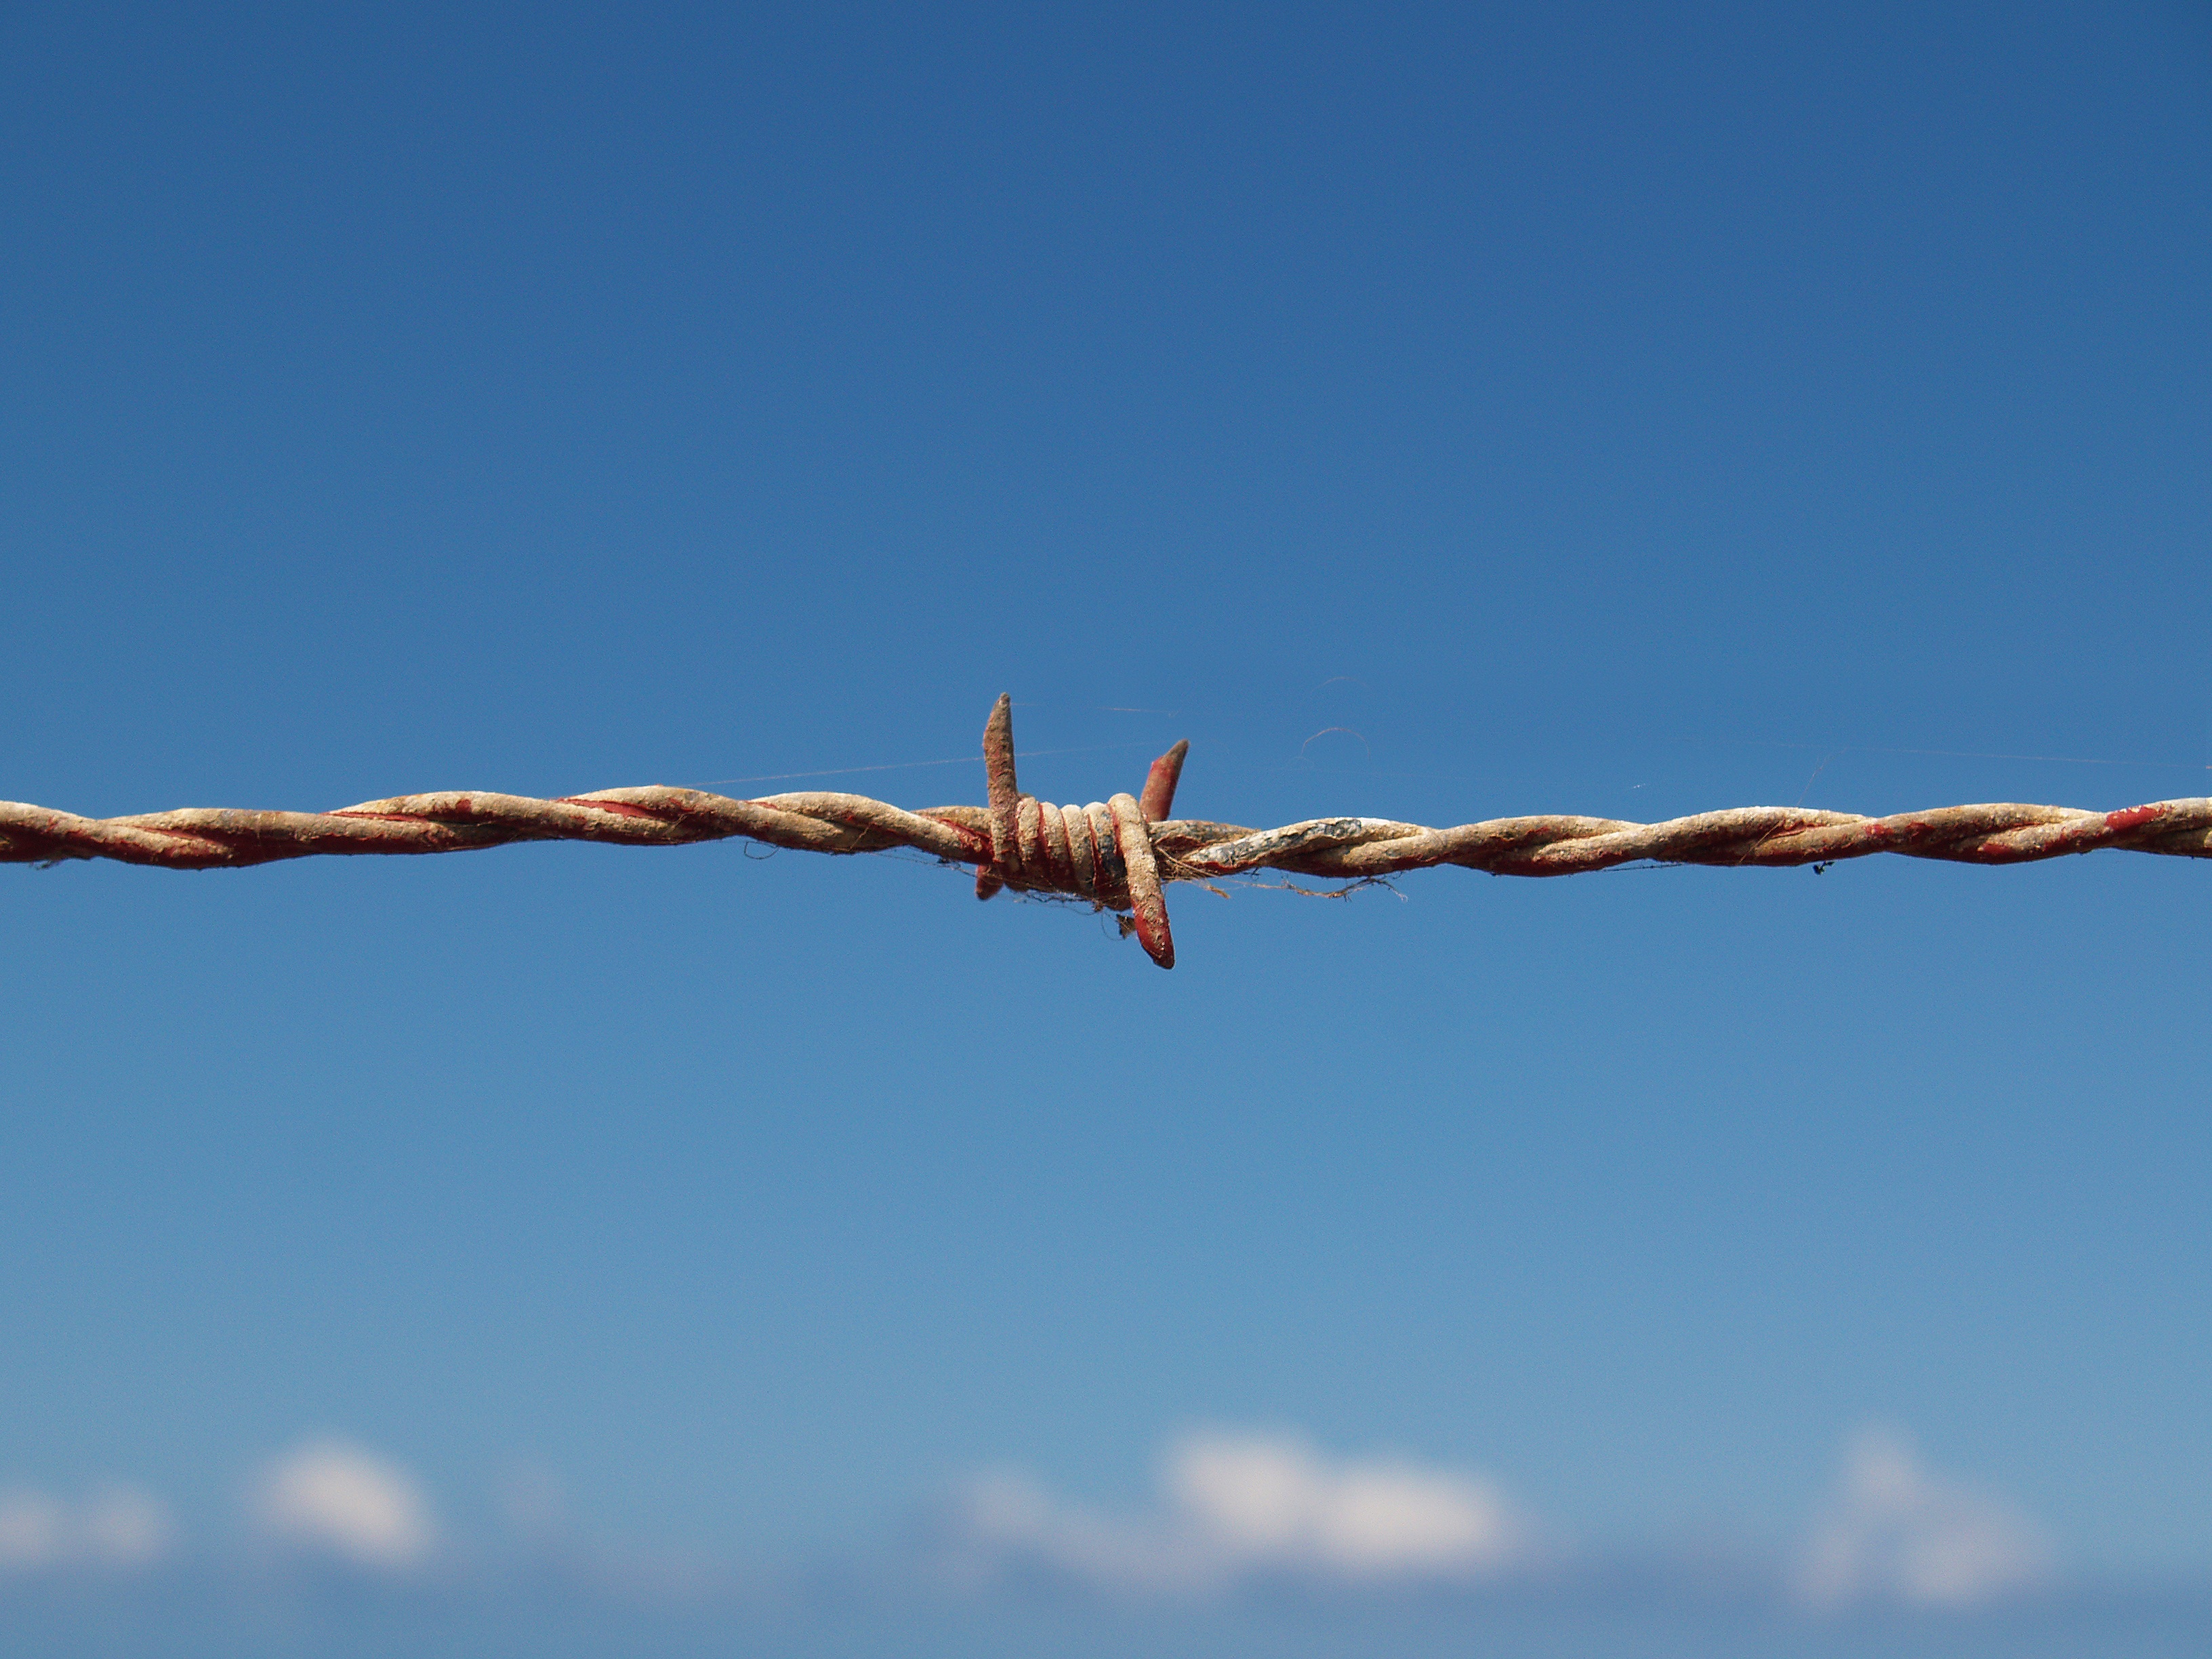
branch, bird, wing, fence, barbed wire, sky, sunlight, wind, twig, blood, border, refugees, atmosphere of earth, outdoor structure, wire fencing, home fencing